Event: Nepal Earthquake
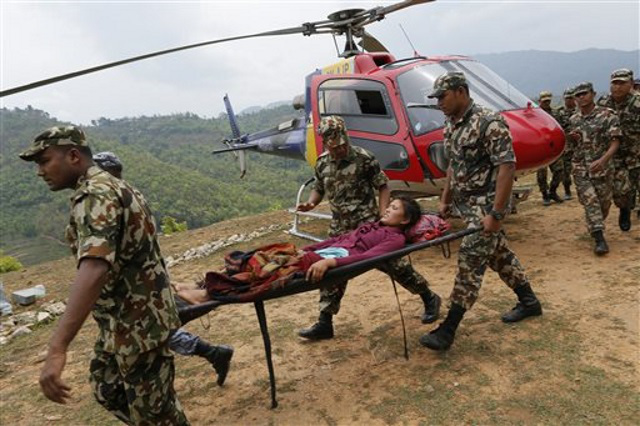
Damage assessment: damage